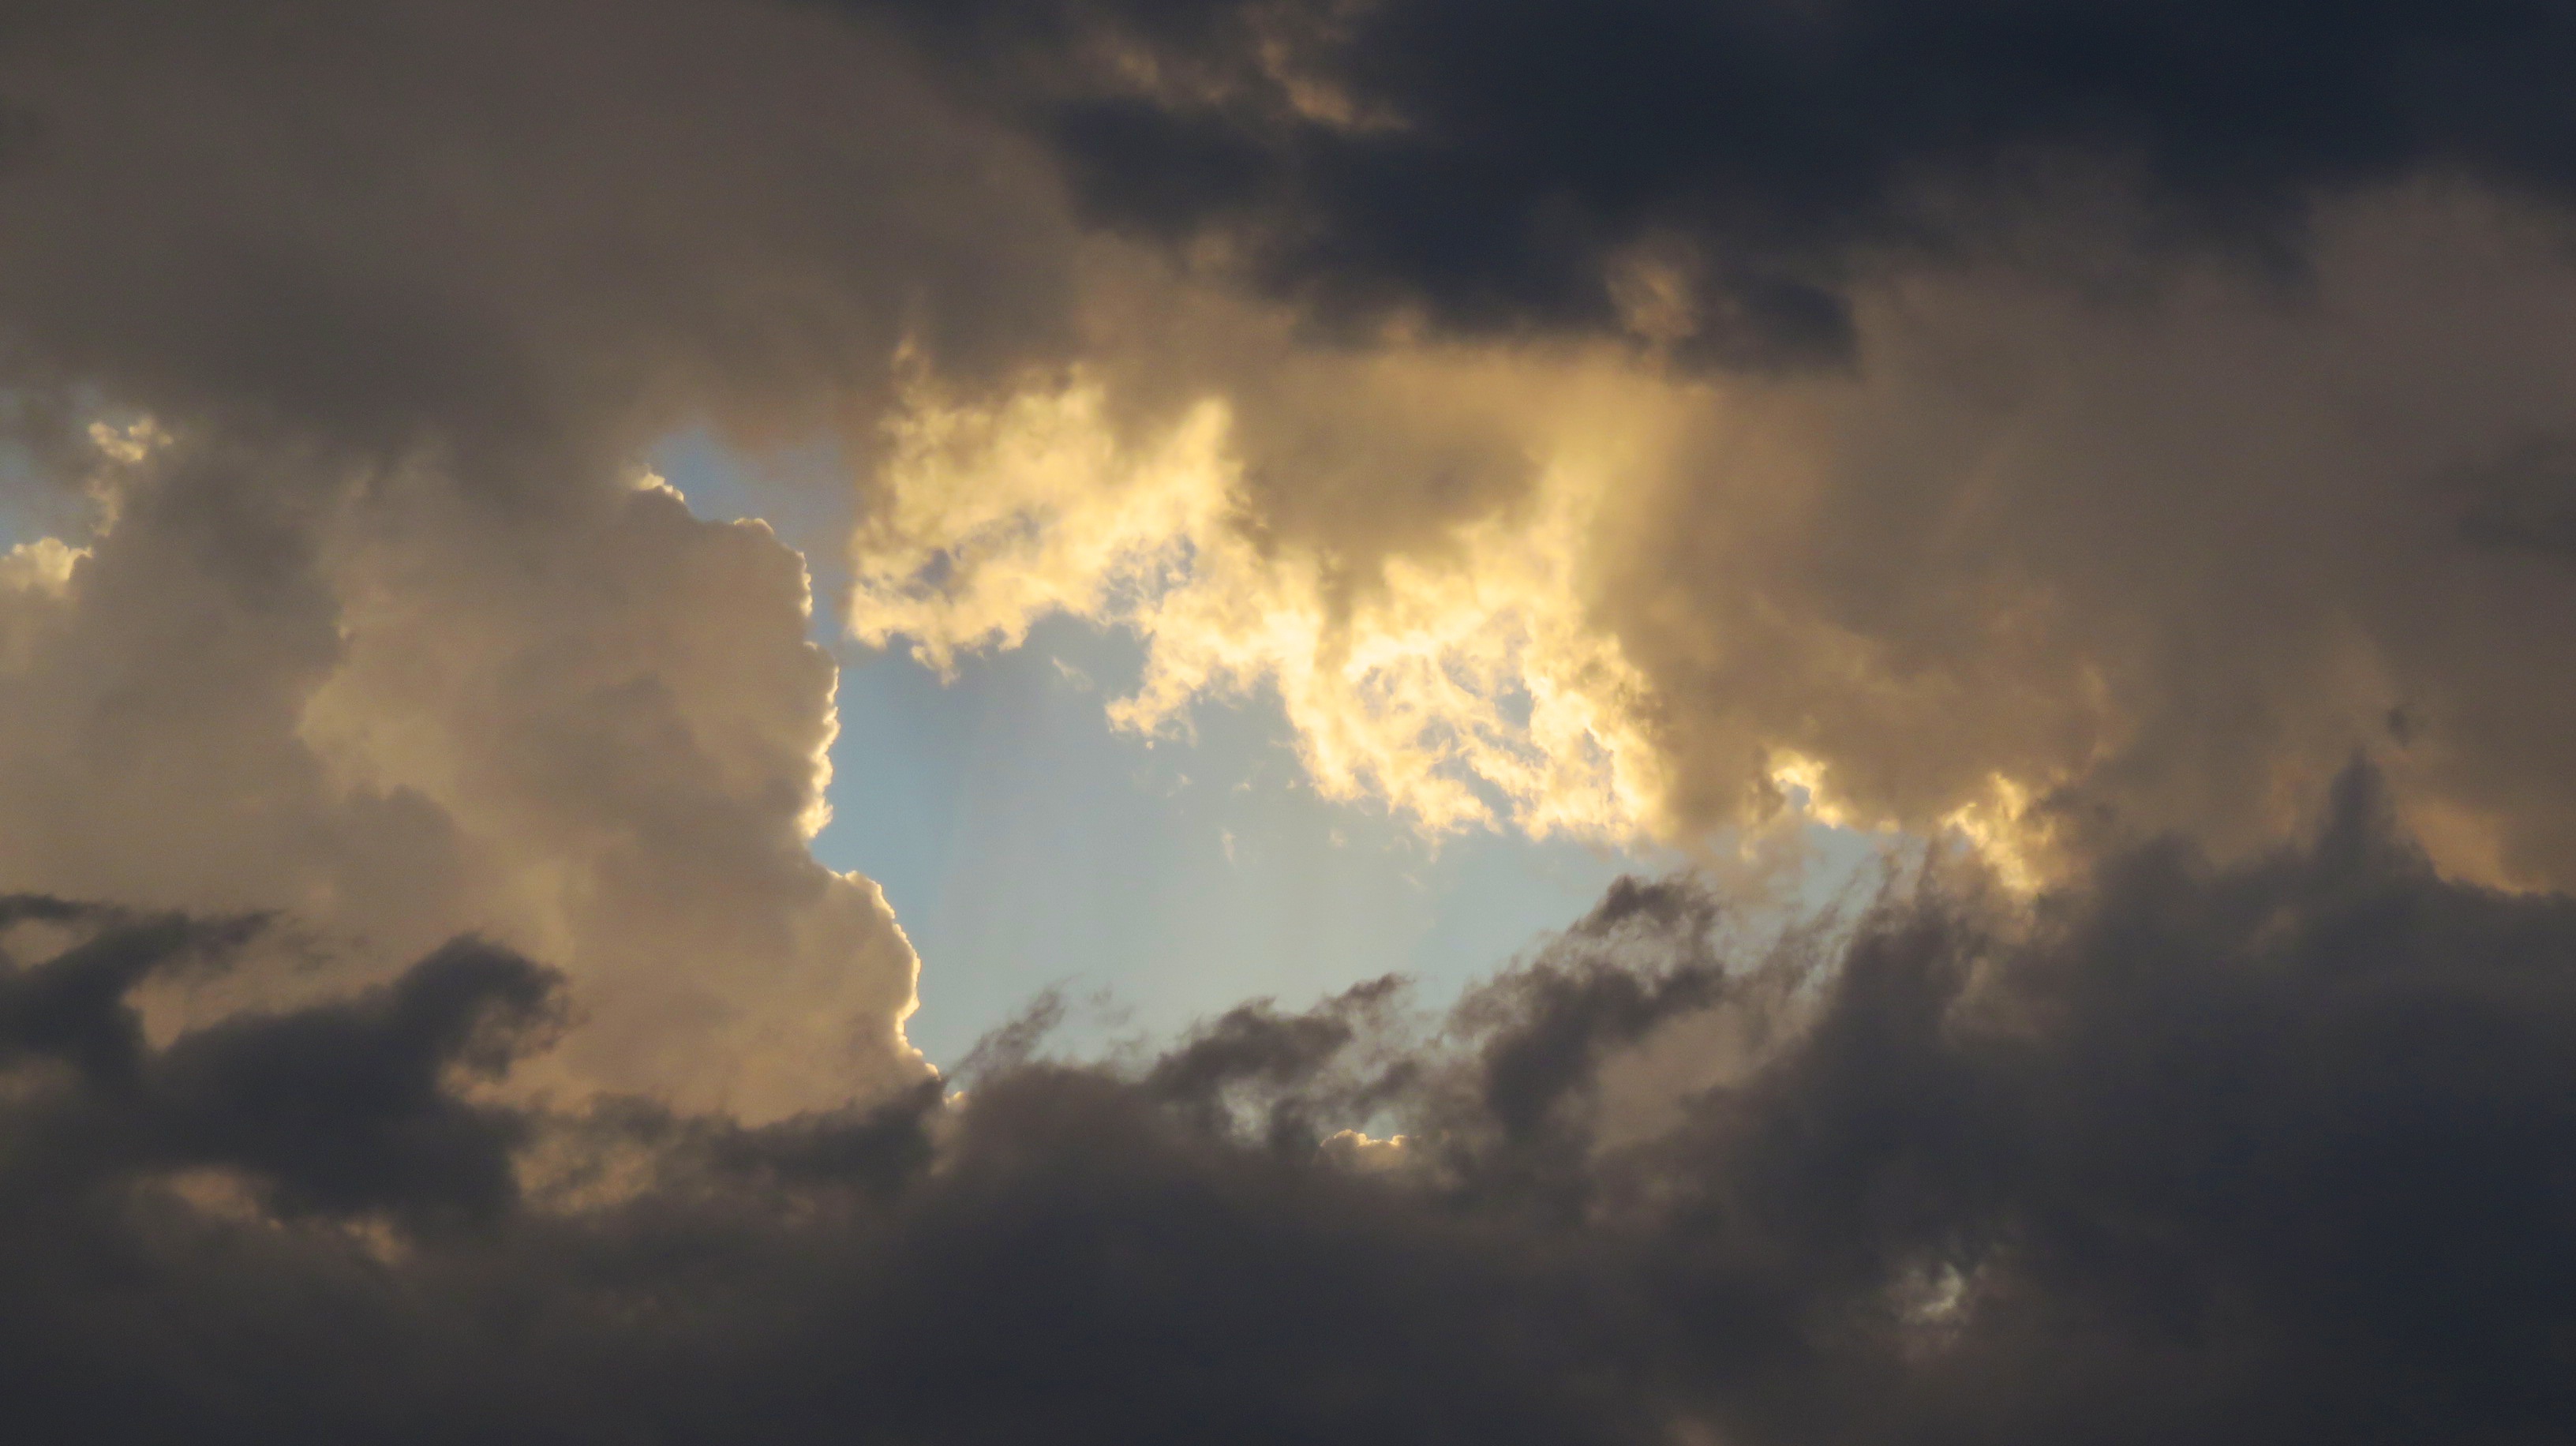
cloud, sky, sunset, sunlight, dawn, atmosphere, cumulus, meteorological phenomenon, atmospheric phenomenon, atmosphere of earth